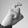
ASL letter: X